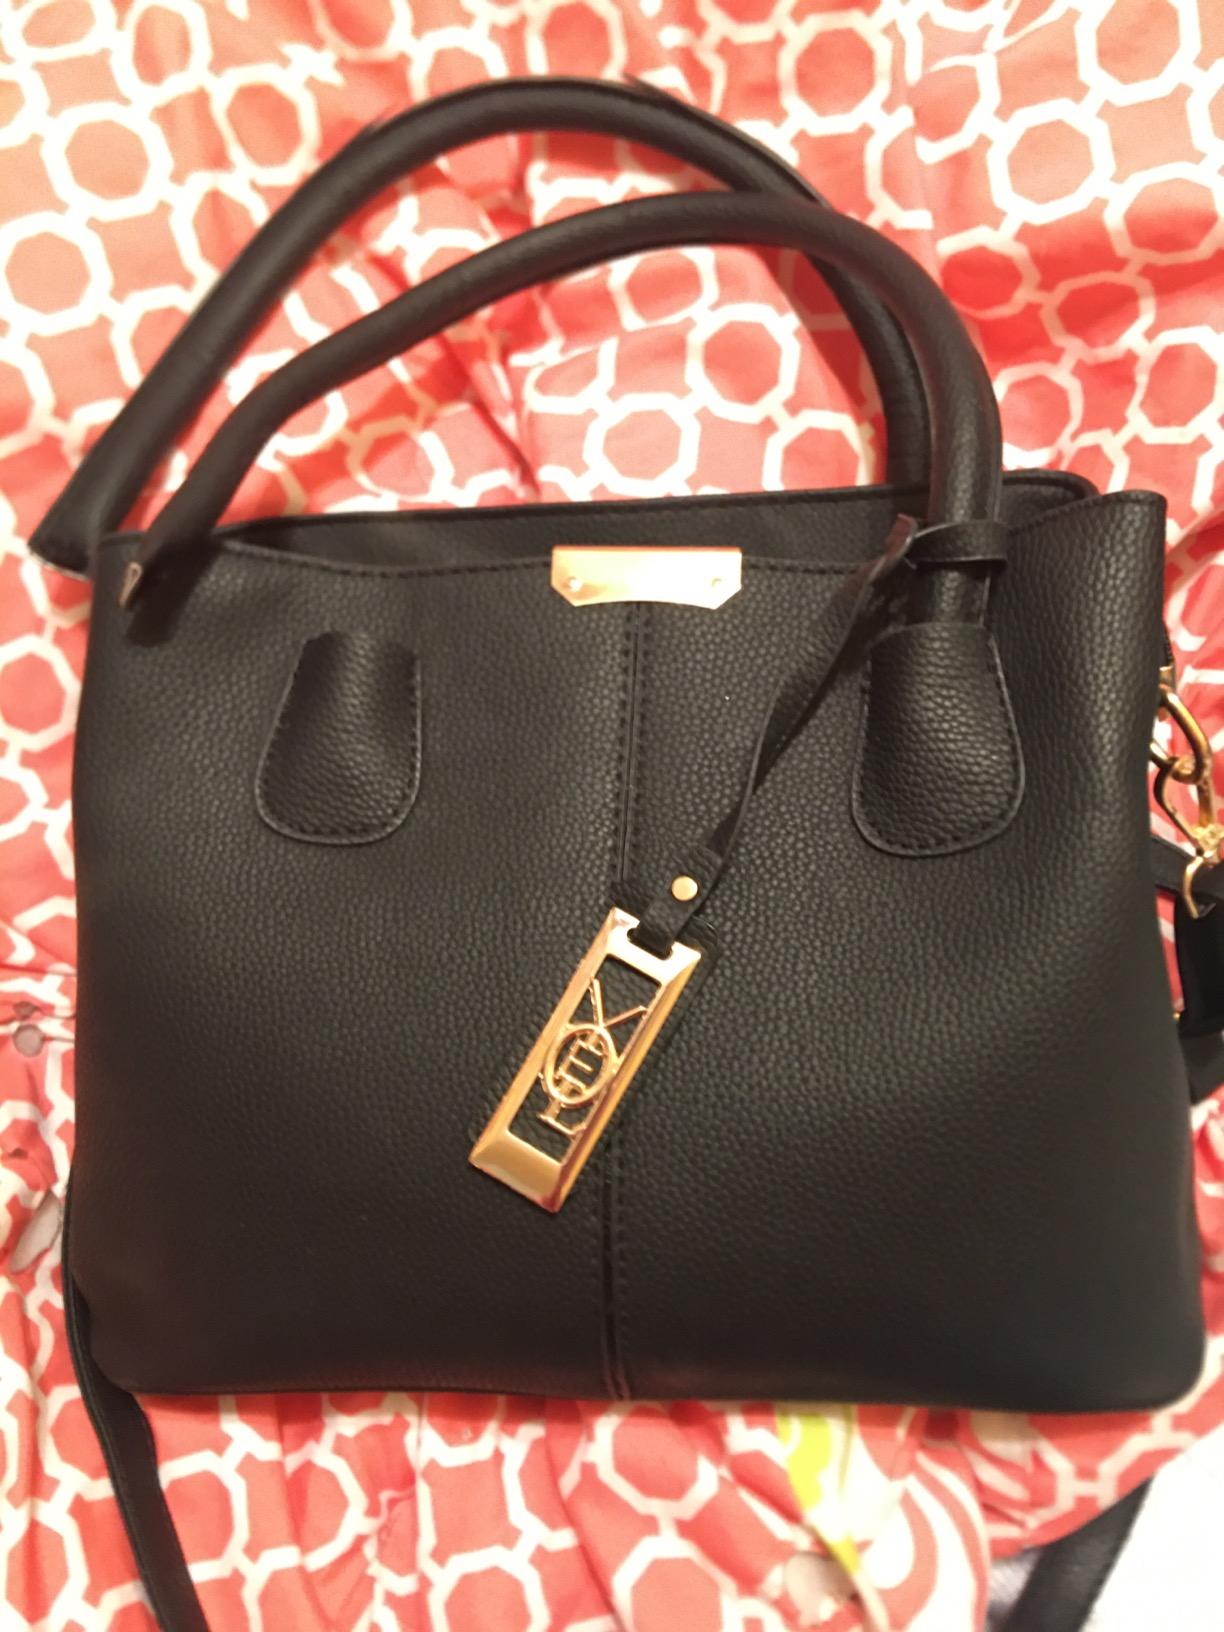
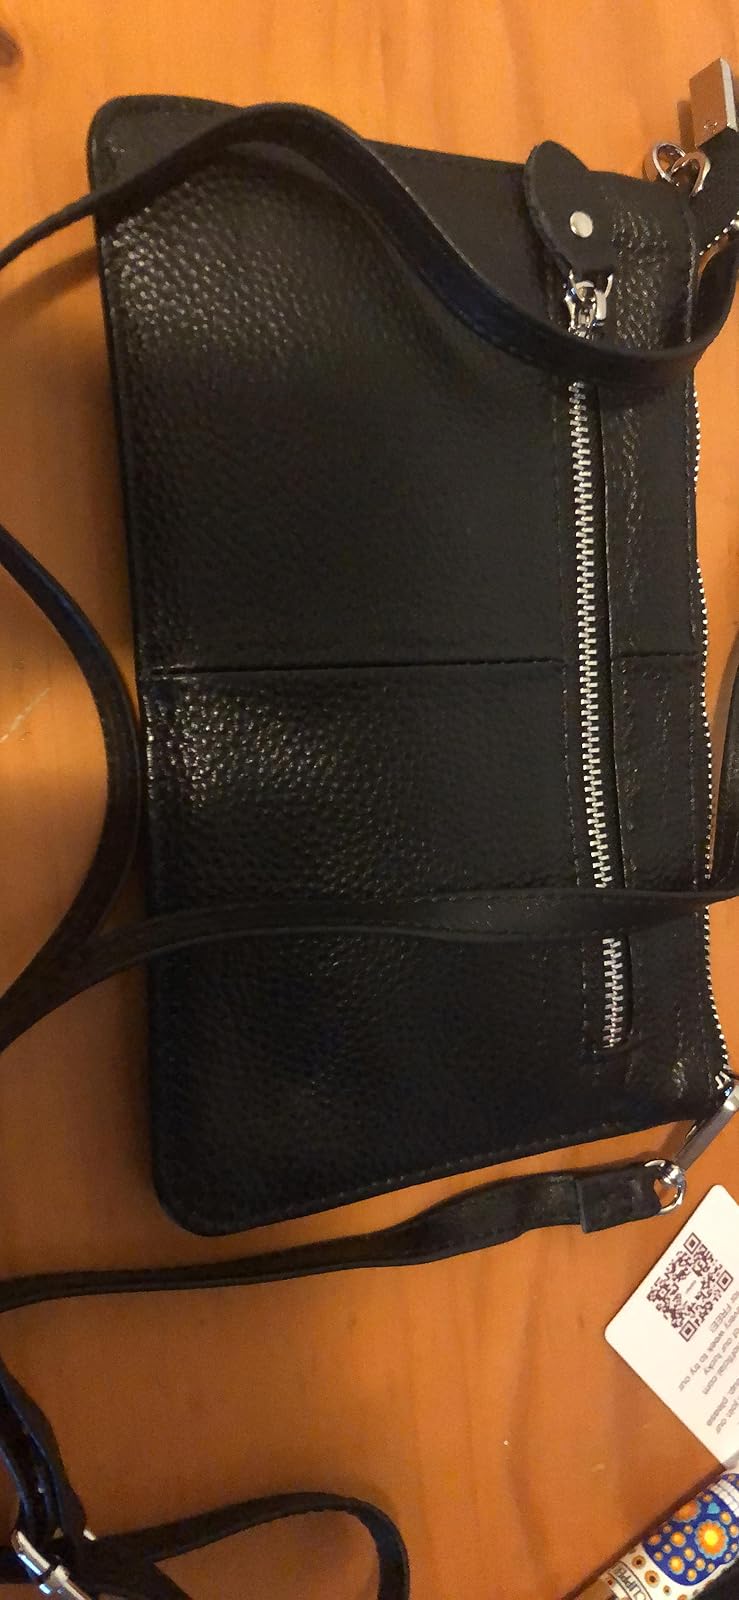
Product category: accessories_handbag
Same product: no